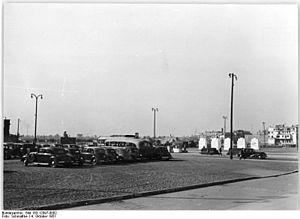
La Wilhelmplatz est une place de Berlin, aujourd'hui disparue, qui se situait à la limite de la Wilhelmstraße. C'est ici que se trouvaient nombre de ministères et de bâtiments officiels à l'époque de l'Empire, de la république de Weimar et du Troisième Reich.